Blackwyche

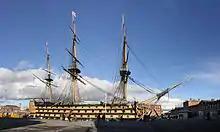
The game's setting was inspired by in Portsmouth

The "Pendragon" series was created by brothers Dave and Robert (Bob) Thomas, rather than Ultimate founders Tim and Chris Stamper. Dave Thomas began his career in 1983 when he started producing multiple games for the Atari 400, including moderate-sellers such as "Warlok", which later won him in a competition from Calisto Software. Although he began working for the company in producing video games, he later quit due to the strain of his daily, commute. Shortly after quitting Calisto Software, Dave Thomas started work on "The Staff of Karnath", the first instalment of what would become the "Pendragon" series. Bob Thomas was a trained technical illustrator for the Ministry of Defence and had experience with designing interiors for the Royal Navy. According to Dave Thomas, the setting of "Blackwyche" was heavily inspired by and the surrounding naval city of Portsmouth. The name of "Sir Arthur Pendragon" was copied from the character of the Black Prince Pendragon from "Jack the Giant Killer".